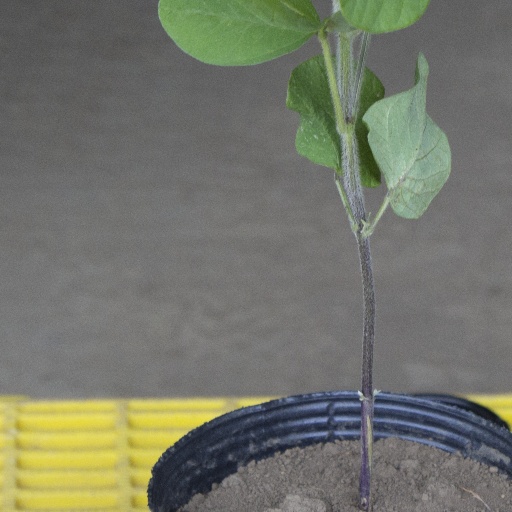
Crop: soybean